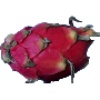
Label: Pitahaya Red 1